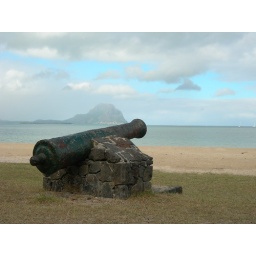
Cannon on the beach near to the site of the Martello tower. In the background, the Morne mountain